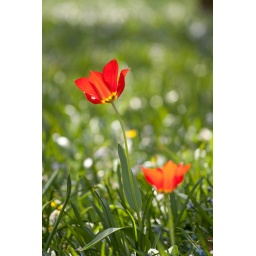
two beautiful red flowers standing in the botanic garden of brunswick